Ecological niche

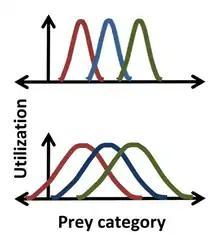
Where three species eat some of the same prey, a statistical picture of each niche shows overlap in resource usage between three species, indicating where competition is strongest.

Conceptually, the Eltonian niche introduces the idea of a species' "response" "to" and "effect on" the environment. Unlike other niche concepts, it emphasizes that a species not only grows in and responds to an environment based on available resources, predators, and climatic conditions, but also changes the availability and behavior of those factors as it grows. In an extreme example, beavers require certain resources in order to survive and reproduce, but also construct dams that alter water flow in the river where the beaver lives. Thus, the beaver affects the biotic and abiotic conditions of other species that live in and near the watershed. In a more subtle case, competitors that consume resources at different rates can lead to cycles in resource density that differ between species. Not only do species grow differently with respect to resource density, but their own population growth can affect resource density over time.